Heading (navigation)

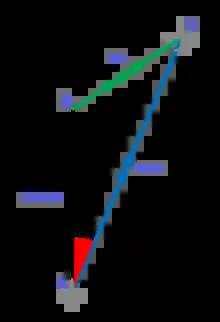
This wind triangle shows a jet airliner's "heading" towards point B (HDG, in black; TAS=True Air Speed) and its "course" towards C (TR, track, in blue; GS=Ground Speed). The drift angle (shaded red) is due to the wind velocity (W/V, in green).

In navigation, the heading of a vessel or aircraft is the compass direction in which the craft's bow or nose is pointed. Note that the heading may not necessarily be the direction that the vehicle actually travels, which is known as its "course". Any difference between the heading and course is due to the motion of the underlying medium, the air or water, or other effects like skidding or slipping. The difference is known as the "drift", and can be determined by the "wind triangle". At least seven ways to measure the heading of a vehicle have been described.